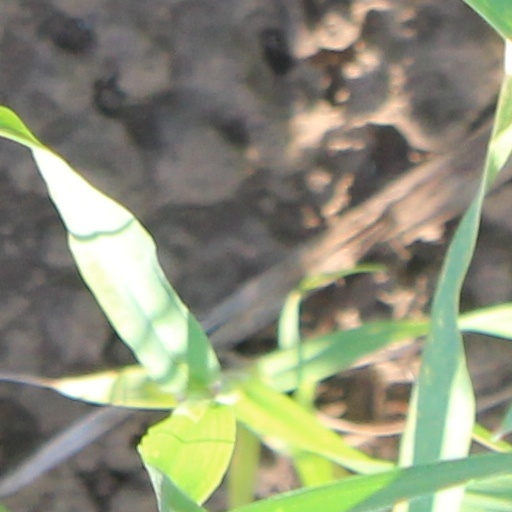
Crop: wheat